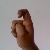
The image shows a hand gesture representing the letter 'X' in Indian Sign Language.